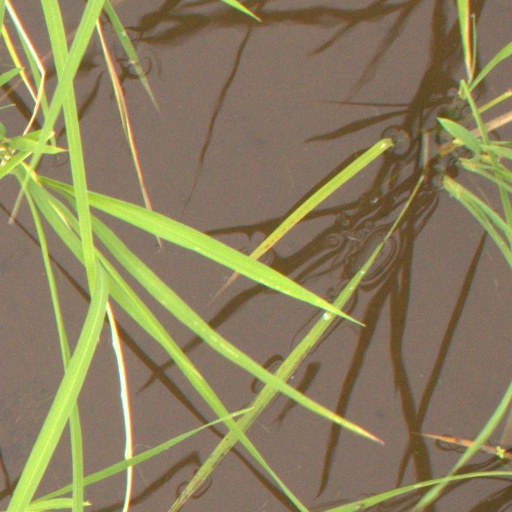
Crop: rice